Kanō Naonobu

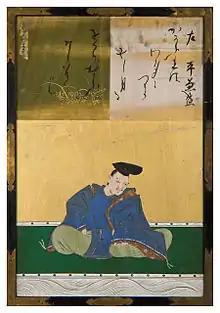
"Taira no Kanemori", 1648, from the "Thirty-Six Immortals of Poetry"

Kanō Naonobu (25 November 1607 – 7 May 1650) was a Japanese painter of the Kanō school of painting during the early Edo period. He was the younger brother of Kanō Tan'yū, with whom he completed a number of prominent commissions for the Tokugawa shogunate. His style differed somewhat from Tan'yū's in his bold use of negative space and his mastery of ink wash painting. Naonobu also used the art name Jitekisai.